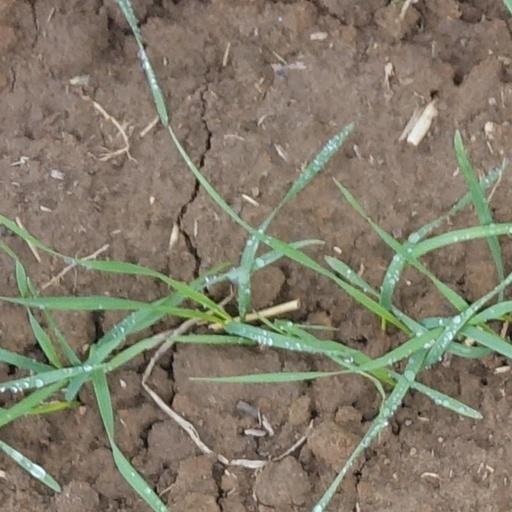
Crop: wheat